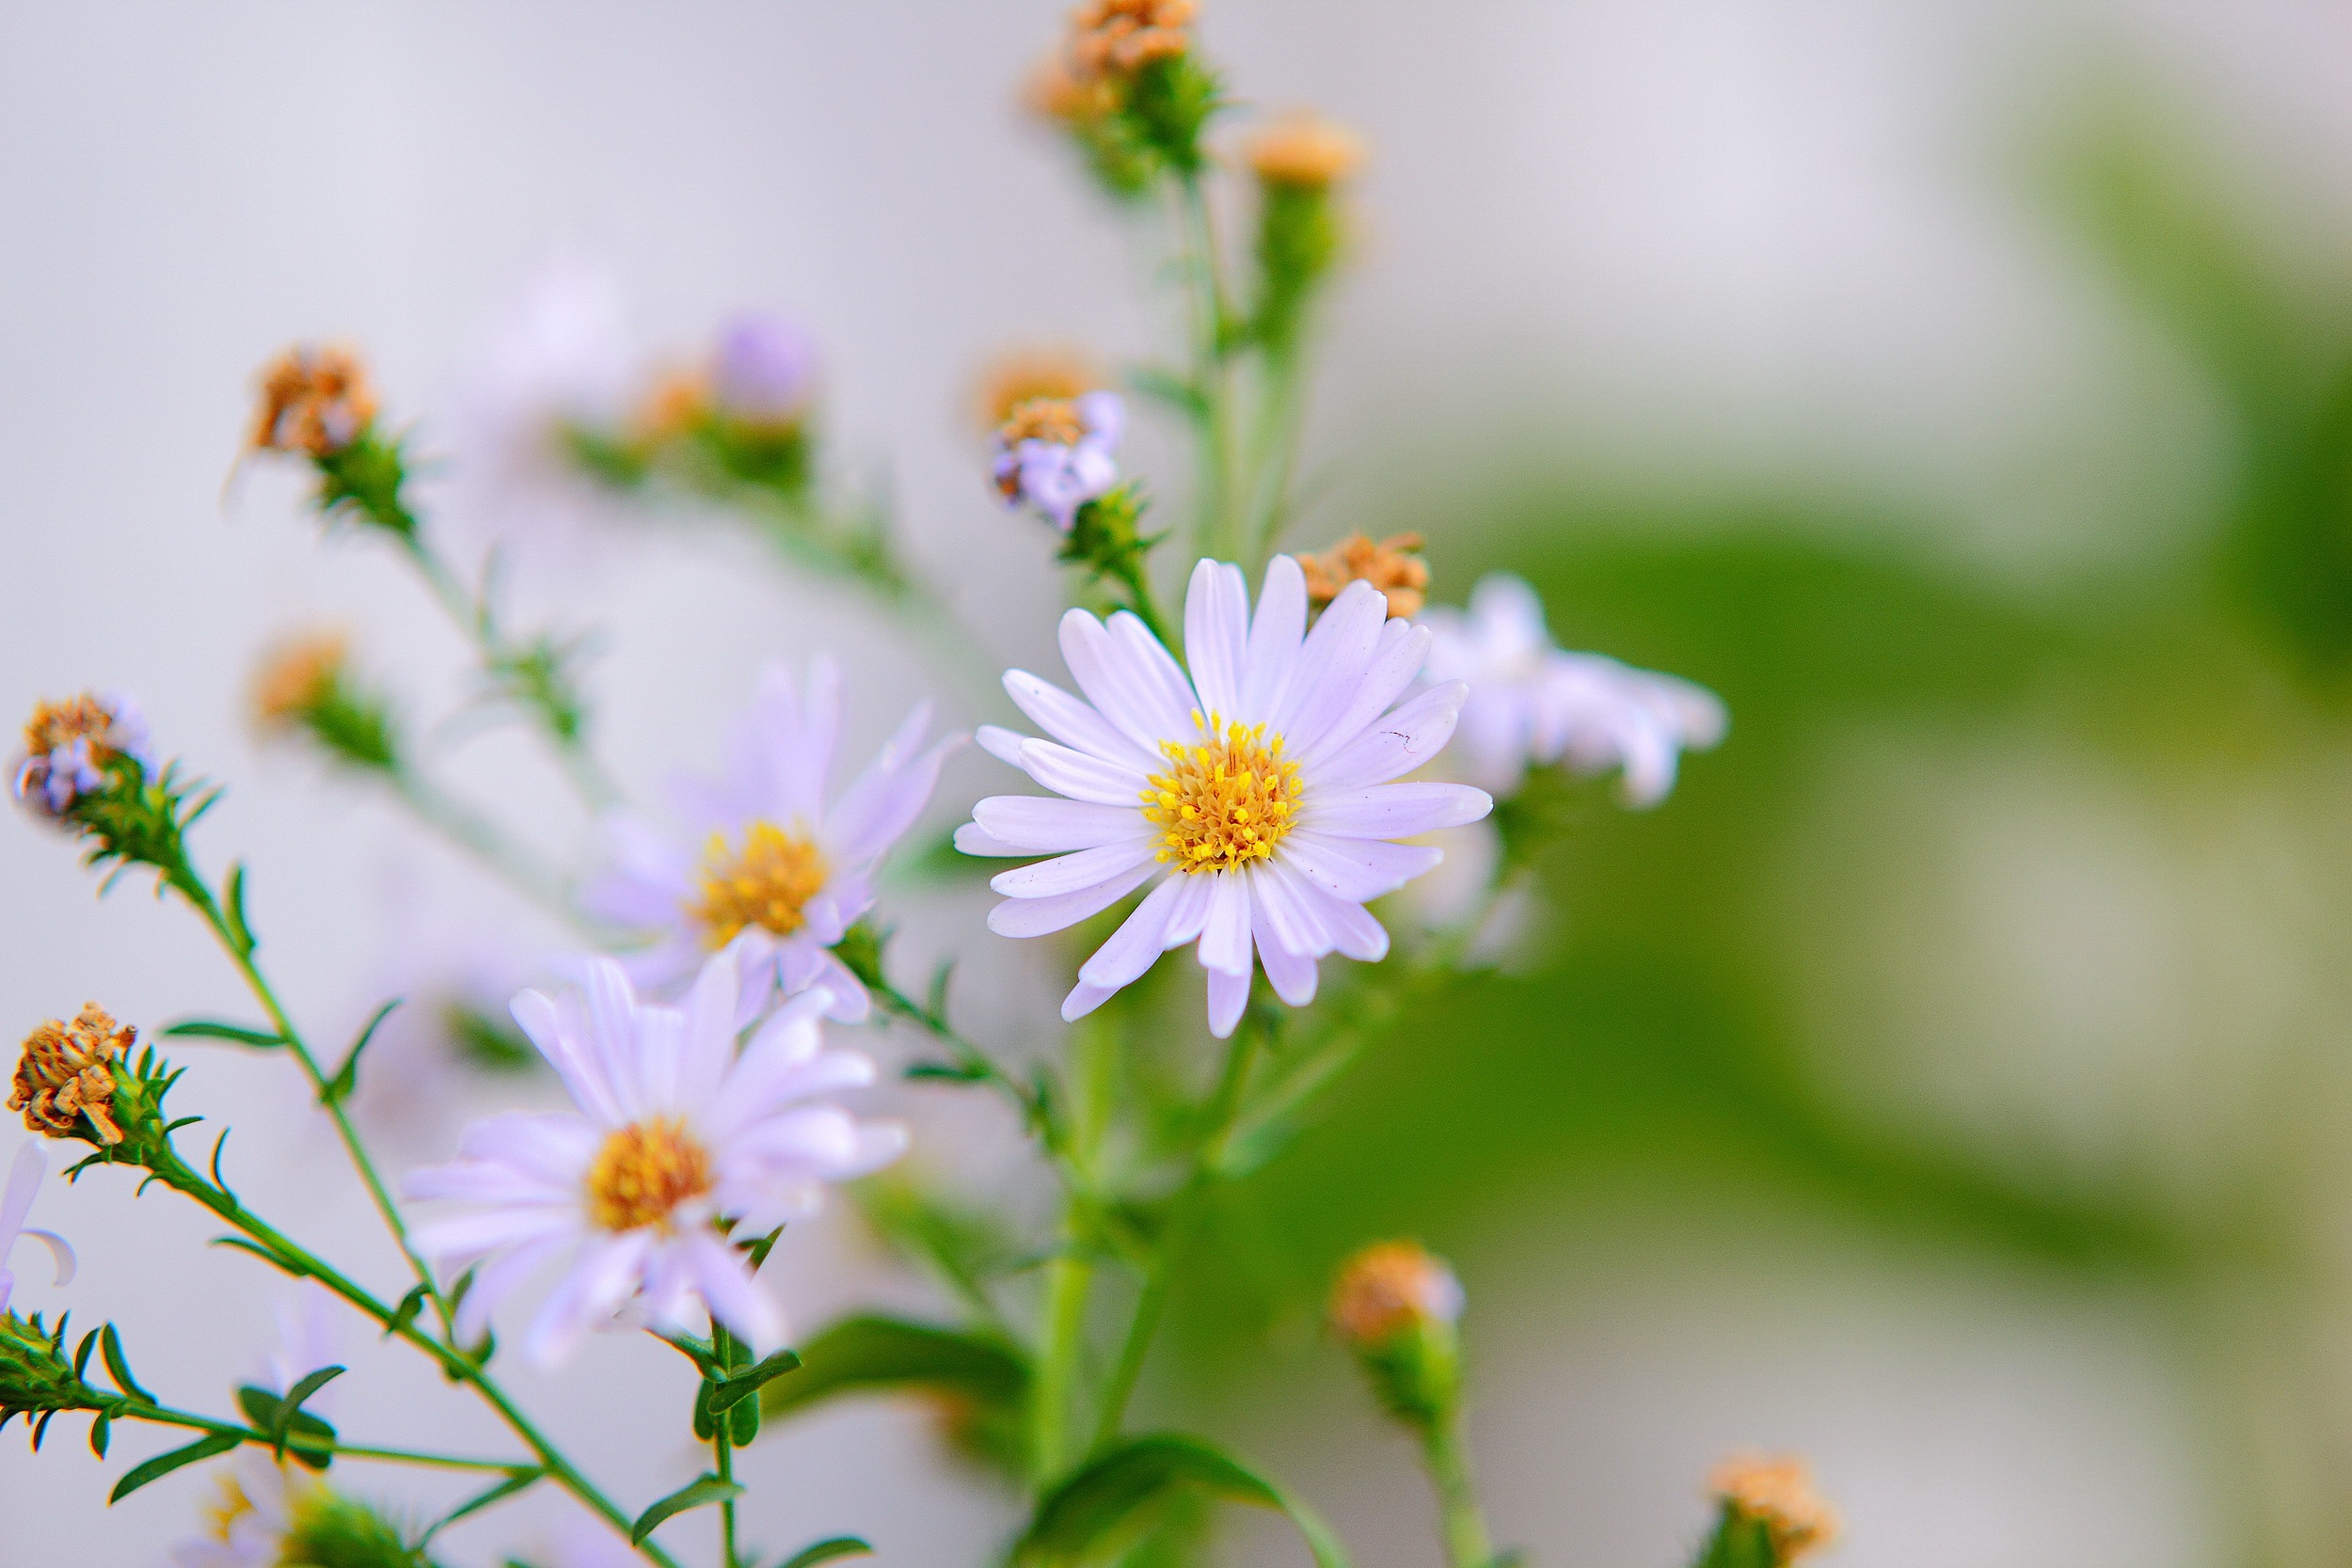
nature, blossom, plant, field, meadow, sunlight, flower, petal, summer, daisy, green, botany, yellow, flora, botanical, wildflower, close up, macro photography, flowering plant, daisy family, my garden, oxeye daisy, plant stem, land plant, chamaemelum nobile, garden cosmos